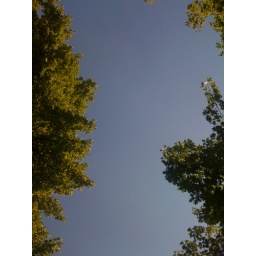
blue sky over berlin